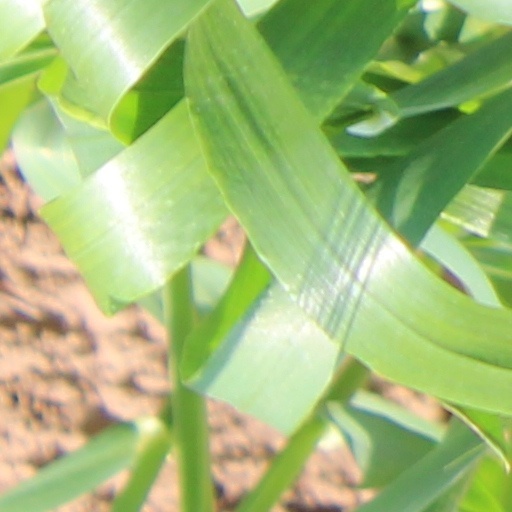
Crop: wheat